Iredell County, North Carolina

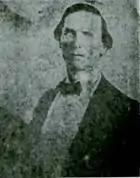
William Franklin Wasson, Sheriff 1858 - 1874

The Iredell County Sheriff's Office was founded in 1789, in the year after the county was formed from Rowan County. The Sheriff of Iredell County is Darren E. Campbell (Republican), elected in December 2014. He succeeded Phillip Redmond, who was first elected in 1994. One of the most famous prisoners held by Sheriff William Franklin Wasson in the Iredell County jail was Tom Dula, who was hung on May 1, 1868, in Statesville.